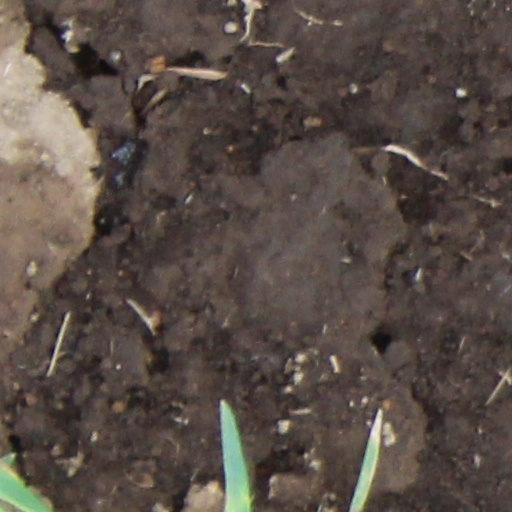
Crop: wheat